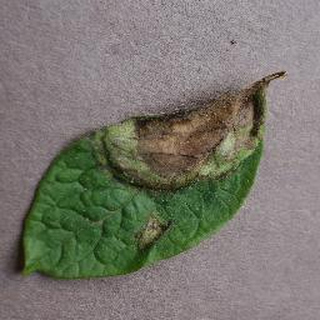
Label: potato_late_blight